Armsby Block

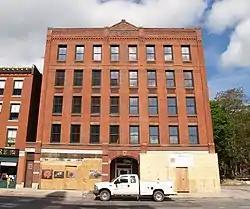

The Armsby Block is an historic mixed-use residential and commercial building at 144-148 Main Street in Worcester, Massachusetts. Built in 1885 to a design by noted local architect Stephen Earle, it is a well-preserved example of Panel Brick architecture. The building was listed on the National Register of Historic Places in 1980.